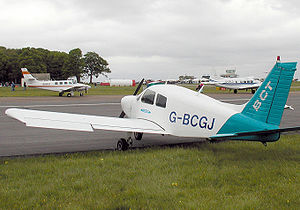
Piper PA-28
Piper PA-28-140
Piper PA-28 er en familie af en-motores stempelmotorfly med plads til op til fire personer fremstillet af den amerikanske flyproducent Piper Aircraft. De første modeller, PA-28-150 og -160 med tilnavnet Cherokee, fik typecertifikatet i 1960 i USA og produktionen begyndte det følgende år.